Hableány disaster

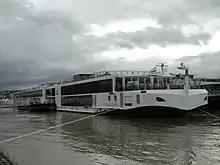
"Viking Sigyn", operated by Viking Cruises, seen a day after the collision

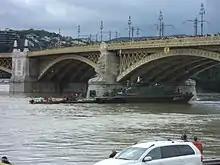
Hungarian minesweeper AM-31 "Dunaújváros" conducting search operations under the Margaret Bridge

Police and ambulance services arrived at the collision site approximately ten minutes later at 9:15, shortly after being notified of an overturned boat. Search and rescue efforts began immediately, with several spotlights brought to the site and over 200 divers and medical personnel arriving within hours. Search and rescue efforts were complicated by the high water level of the Danube, which had swelled significantly due to several days of heavy rainfall, by high winds and by water temperatures of . The fast-moving water, reaching speeds of , caused limited visibility underwater and prevented divers from searching inside the wreckage of "Hableány" to recover more bodies.